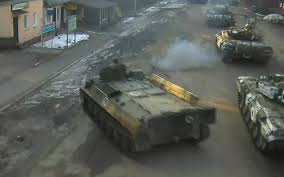
Label: MT_LB